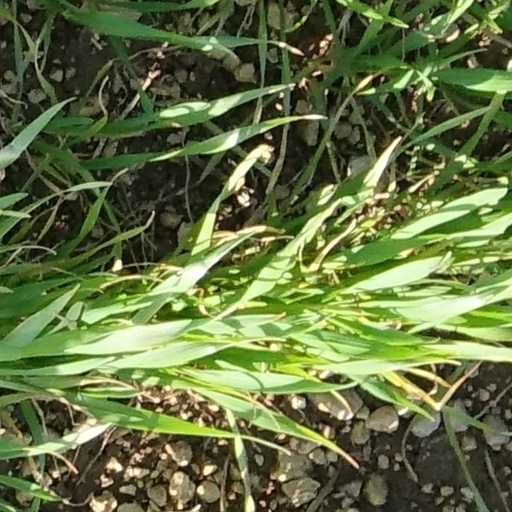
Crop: wheat